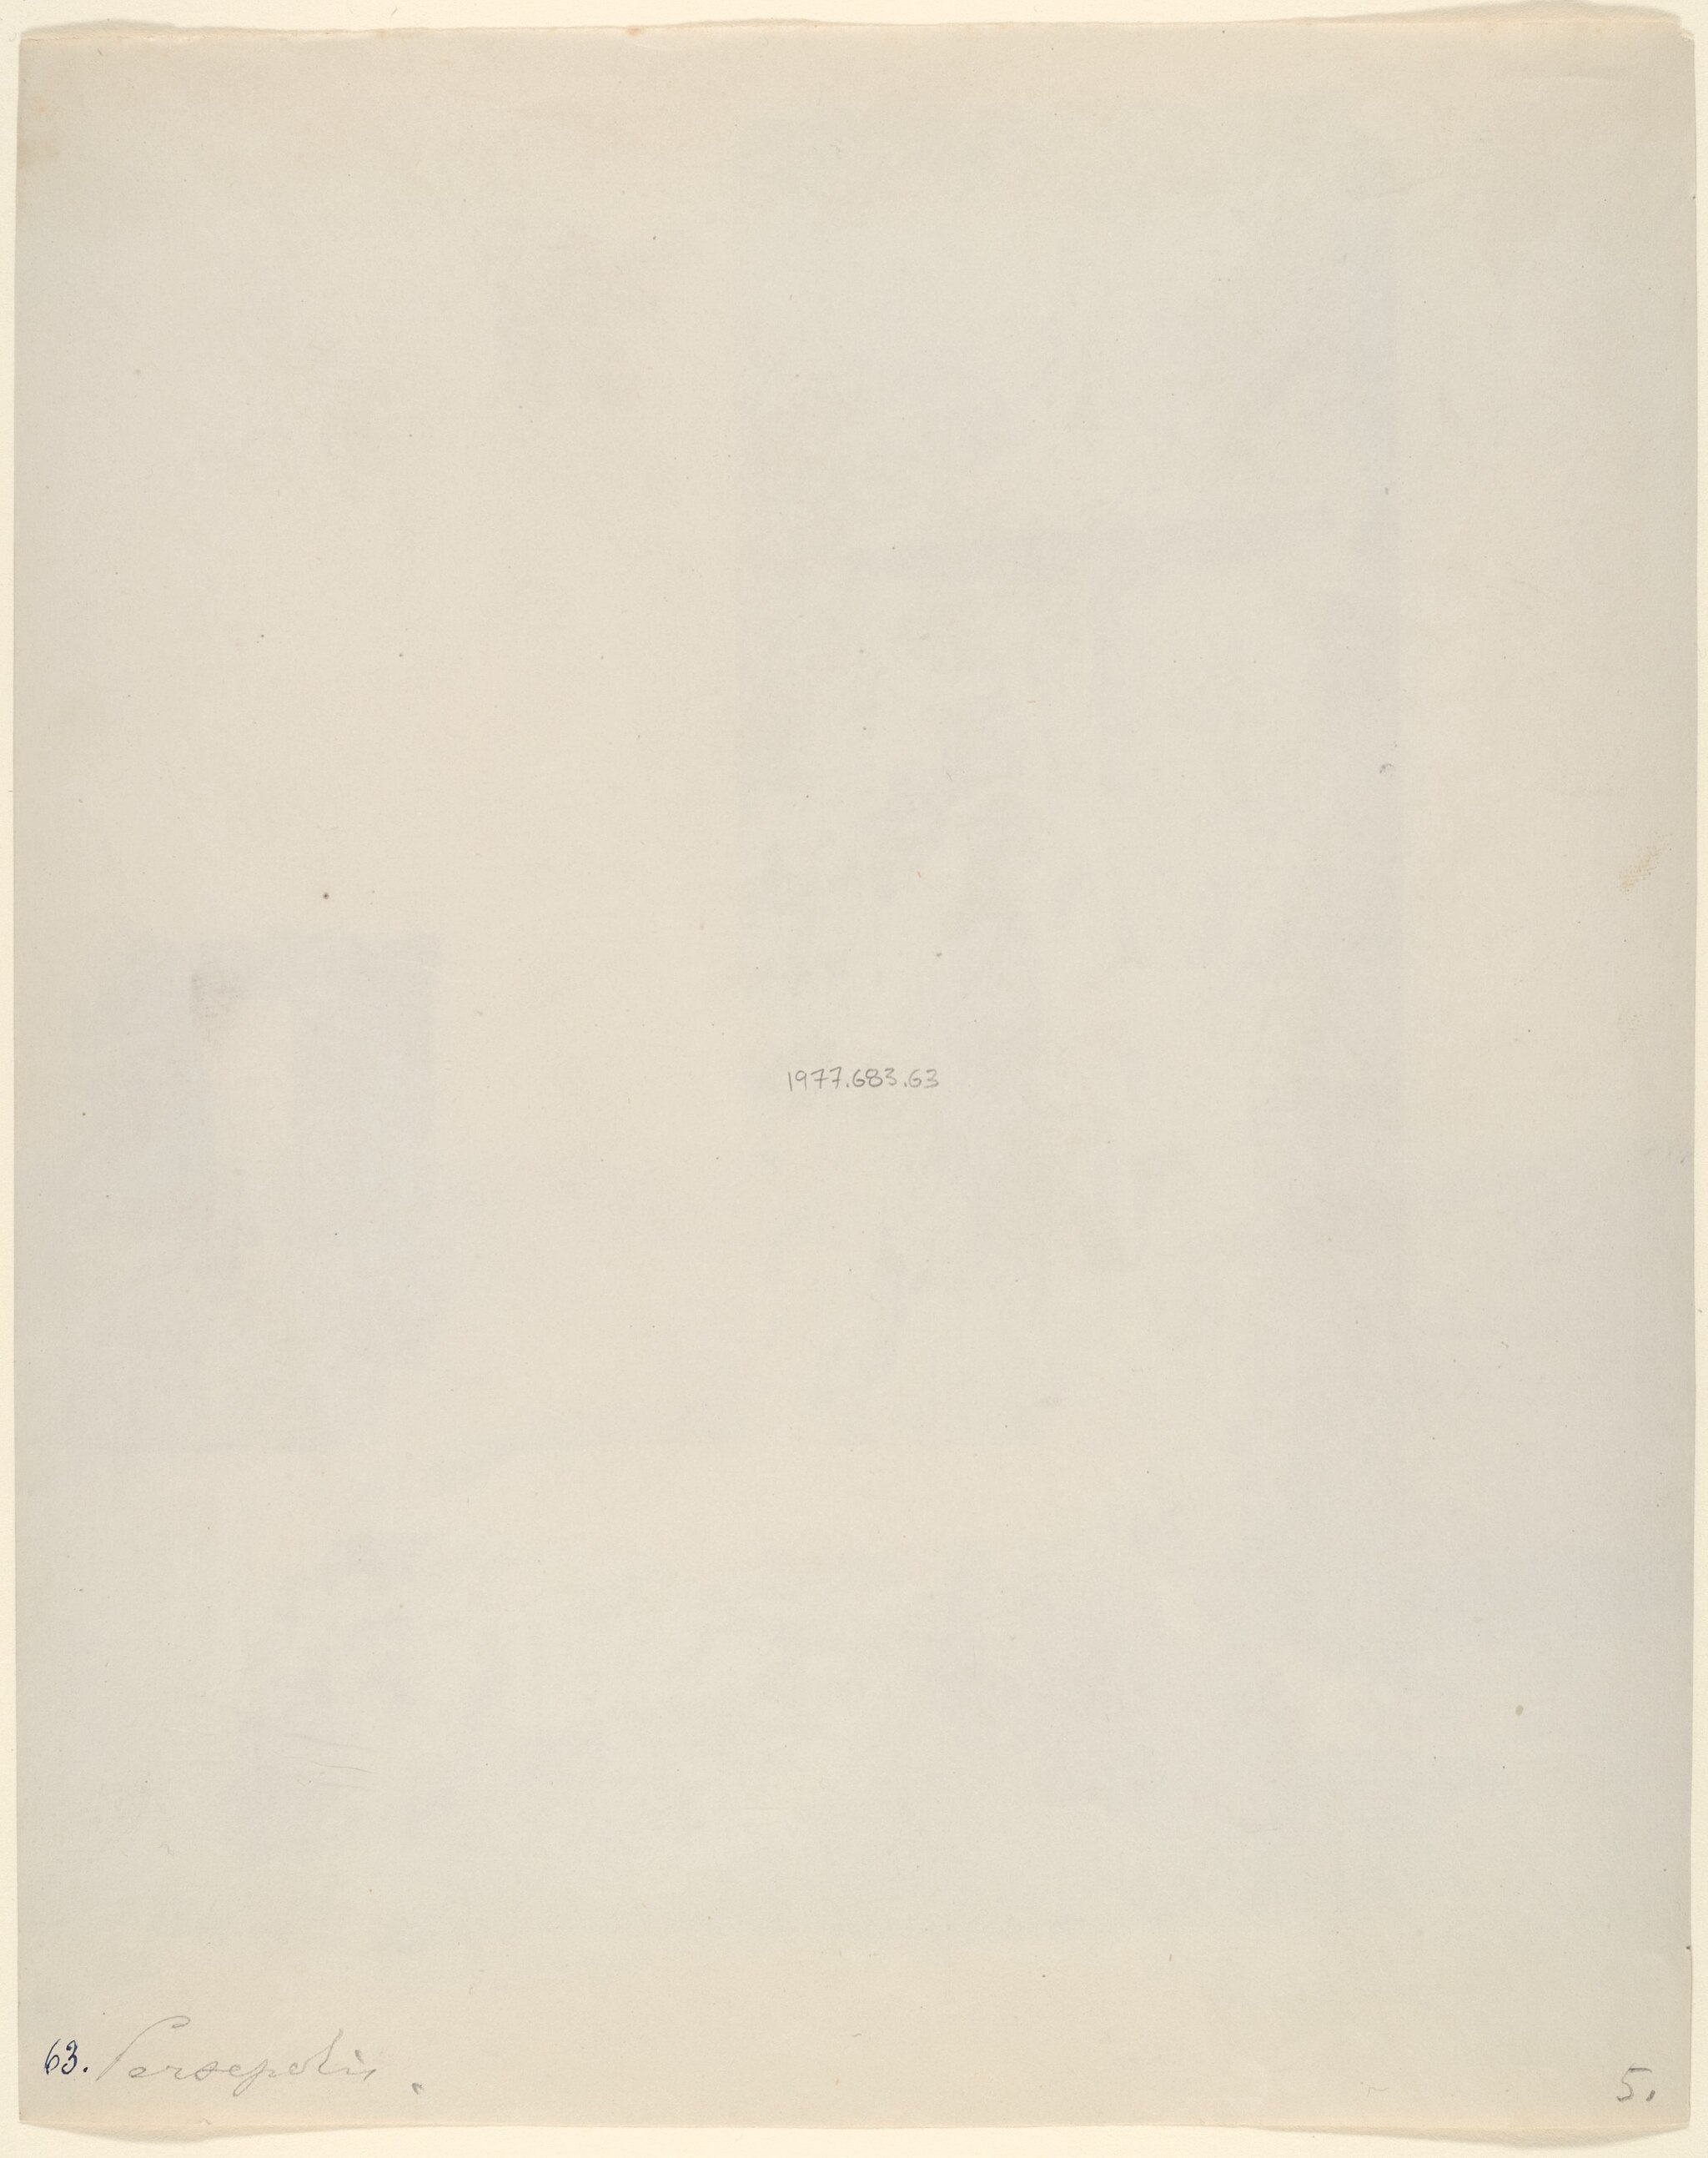
Title: Persepolis
Description: Photograph; Photographs
Date: 1840s–60s
Categories: CC-Zero, Department of Photographs, Metropolitan Museum of Art, Artworks without Wikidata item, Artworks with known accession number, Images from Metropolitan Museum of Art, GWToolset Batch Upload, Albumen prints in the Metropolitan Museum of Art, Persepolis in the 19th century, Gift of Charles K. and Irma B. Wilkinson, Historical photographs of Iran by Luigi Pesce